Lincoln Manor

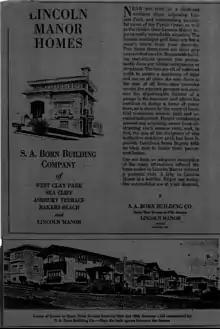
An early advertisement for Lincoln Manor homes. Top photo shows the residence of Stephen A. Borne, Lincoln Manor developer, and the bottom photo shows the houses at the corner of 38th and Shore View Avenue. This tri-fold advertisement has been modified to view on one page.

Lincoln Manor is one of the master-planned residence parks in the West Side of San Francisco, with the others including Sea Cliff, St. Francis Wood, Presidio Terrace, West Clay Park, Forest Hill, Balboa Terrace, Ingleside Terraces, and Jordan Park. Lincoln Manor, established in 1914, is located within the Richmond District, in the northwest portion of San Francisco. Lincoln Manor is bounded by 36th Avenue to the east, 38th Avenue to the west, Clement Street to the north, and Geary Boulevard to the south, and is bisected by Shore View Avenue. The tract features a slight rise in elevation, which provides houses in Lincoln Manor with a view south toward the Pacific Ocean. Its single-family generally large detached homes were developed between approximately 1914-1916 by Lyon & Hoag as a so-called "restricted residence park," built by the S.A. Born Building Company, builders of West Clay Park and Sea Cliff. Lincoln Manor was promoted by its developers as a residence park with ocean views facing south instead of west. The enclave abuts Land's End, Lincoln Park, and the Legion of Honor, and is close to Sea Cliff, the Balboa Street shopping district, and the Katherine Delmar Burke School.